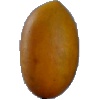
Label: Cucumber Ripe 2